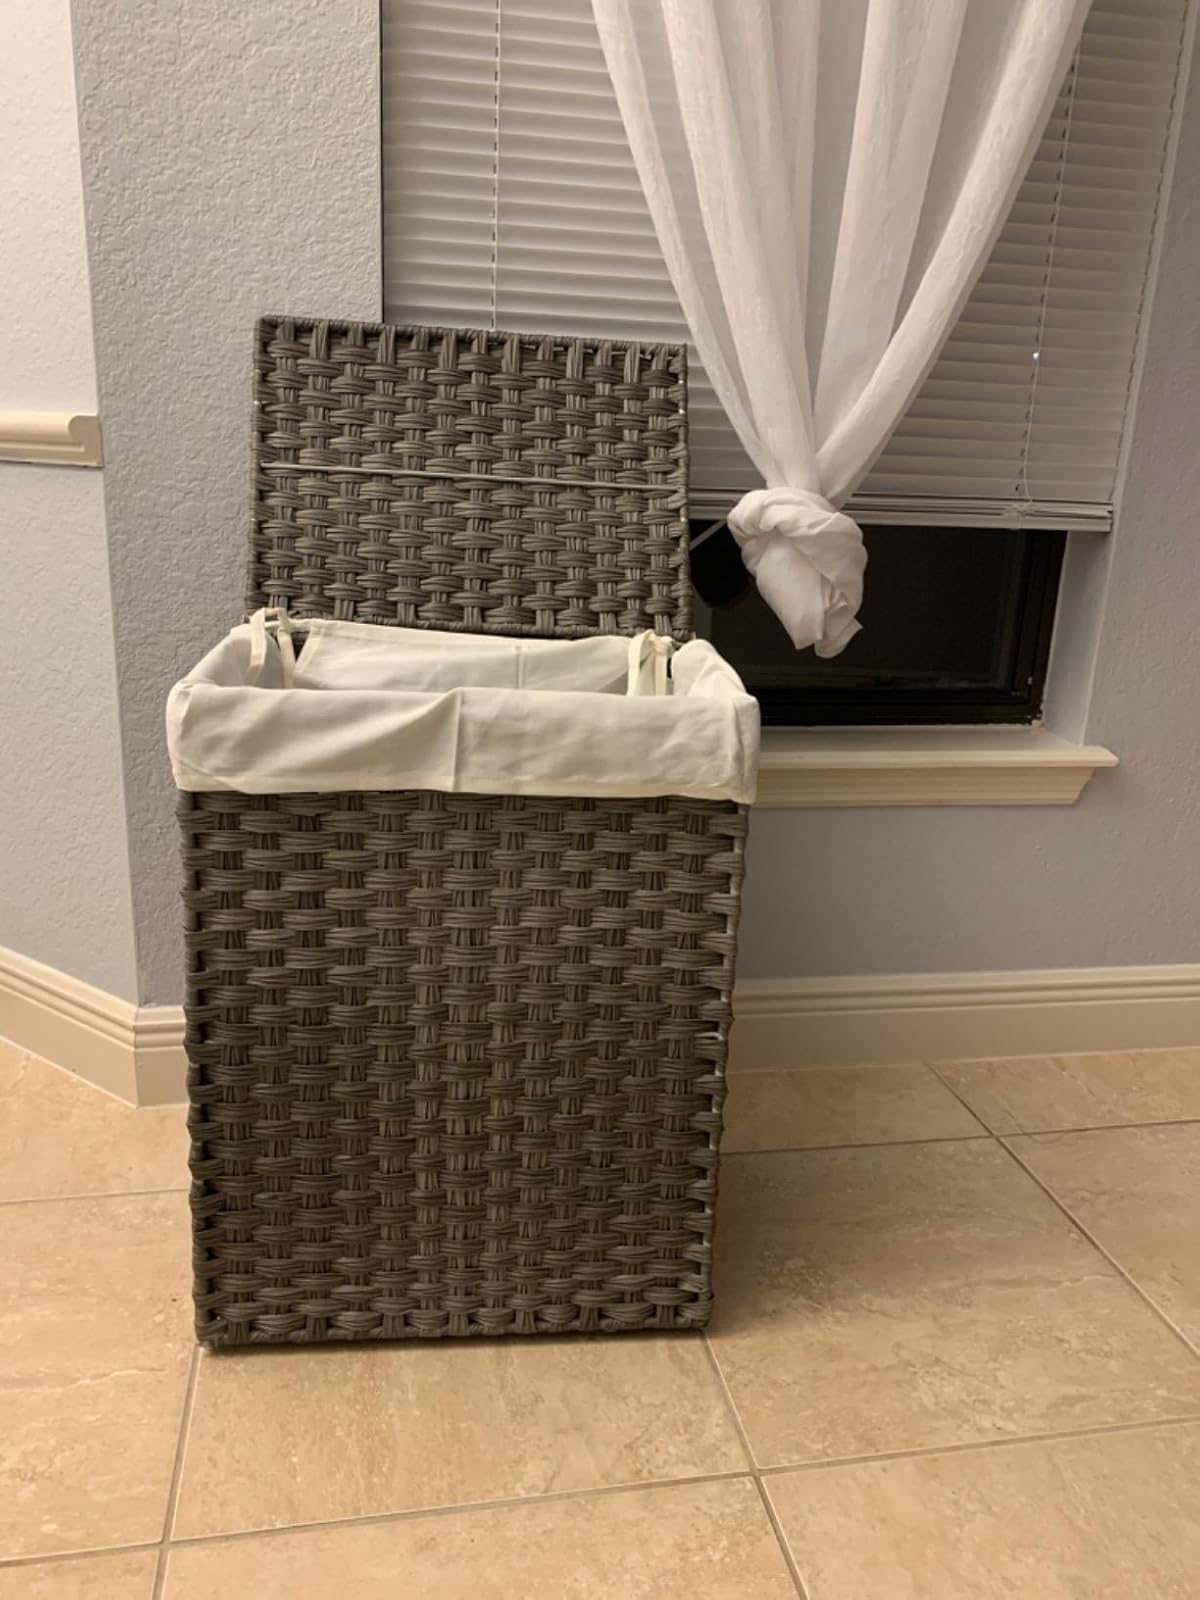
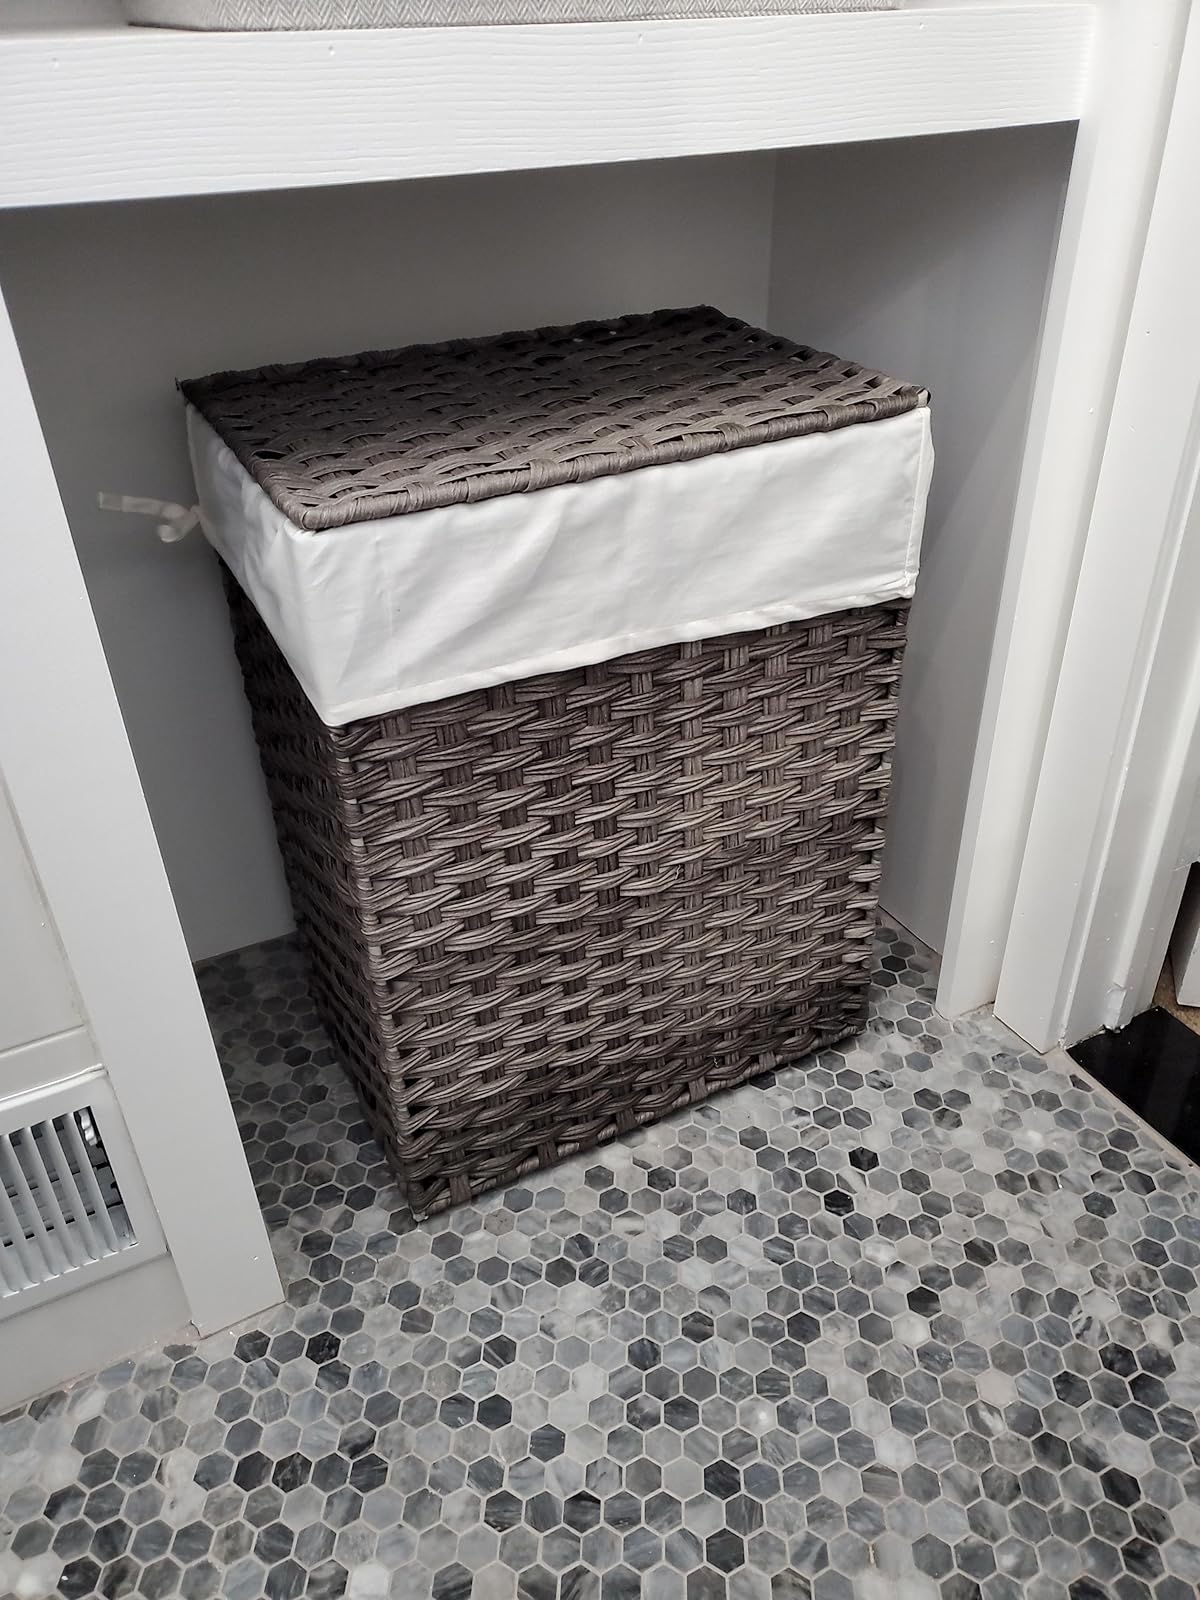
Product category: items_hamper
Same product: yes